Montmorency station (Montreal Metro)

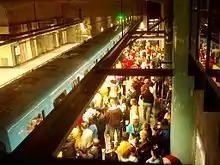
Montmorency station during rush hour.

It is a normal side platform station. This station has the highest ceilings of any station in the network. The wall panels are decorated with tiling in diagonal stripes of retro shades of cyan, navy, straw yellow and brick red.